Metropolitan Borough of Finsbury

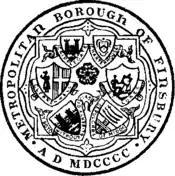
Device adopted in 1900

When the borough was incorporated in 1900, the corporation adopted a complicated device bearing six shields for each of the constituent parishes and extra-parochial places from which it was formed.